Bealings railway station

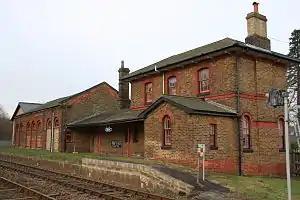
Bealings railway station in 2008

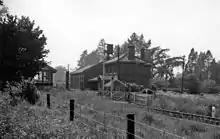
The station in 1963

Bealings railway station was a station in Little Bealings, Suffolk, on the line between and . It was down the line from Ipswich. While the station closed on 17 September 1956, the line remains open and both the station building and platforms survive.